Slovak Republic (1939–1945)

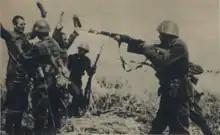
Slovak soldiers force Red Army soldiers to surrender

2.6 million people lived within the 1939 borders of the Slovak State, and 85 percent had declared Slovak nationality on the 1938 census. Minorities included Germans (4.8 percent), Czechs (2.9 percent), Rusyns (2.6 percent), Hungarians (2.1 percent), Jews (1.1 percent), and Romani people (0.9 percent). Seventy-five percent of Slovaks were Catholics. Most of the remainder belonged to the Lutheran and Greek Catholic churches. 50% of the population were employed in agriculture. The state was divided in six counties ("župy"), 58 districts ("okresy") and 2659 municipalities. The capital, Bratislava, had over 140,000 inhabitants.